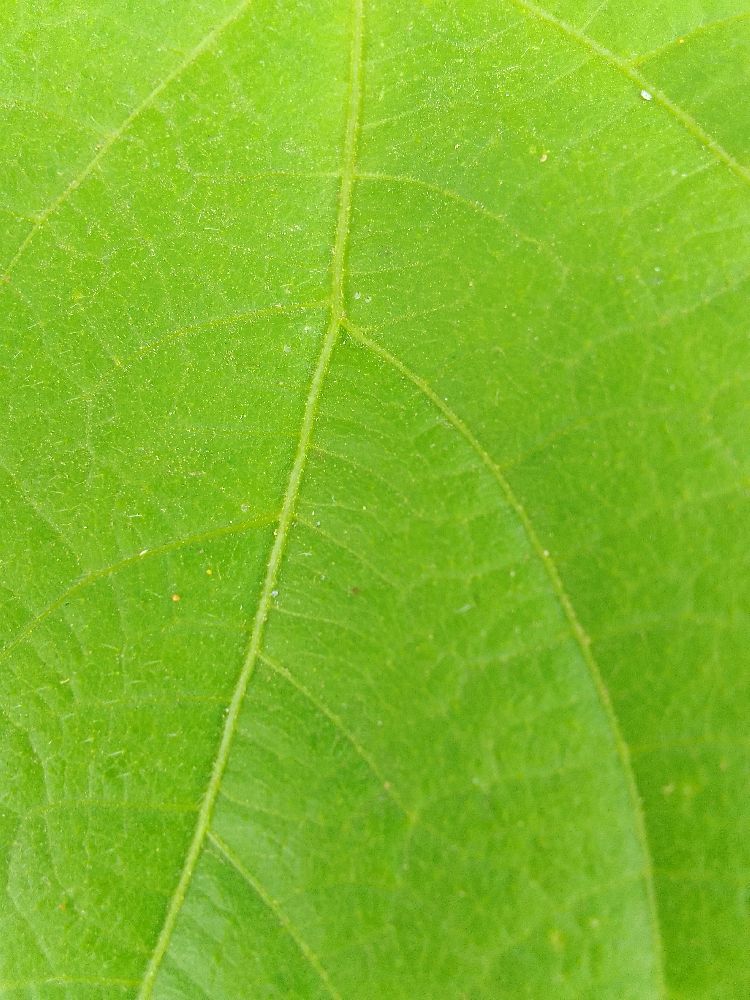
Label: healthy